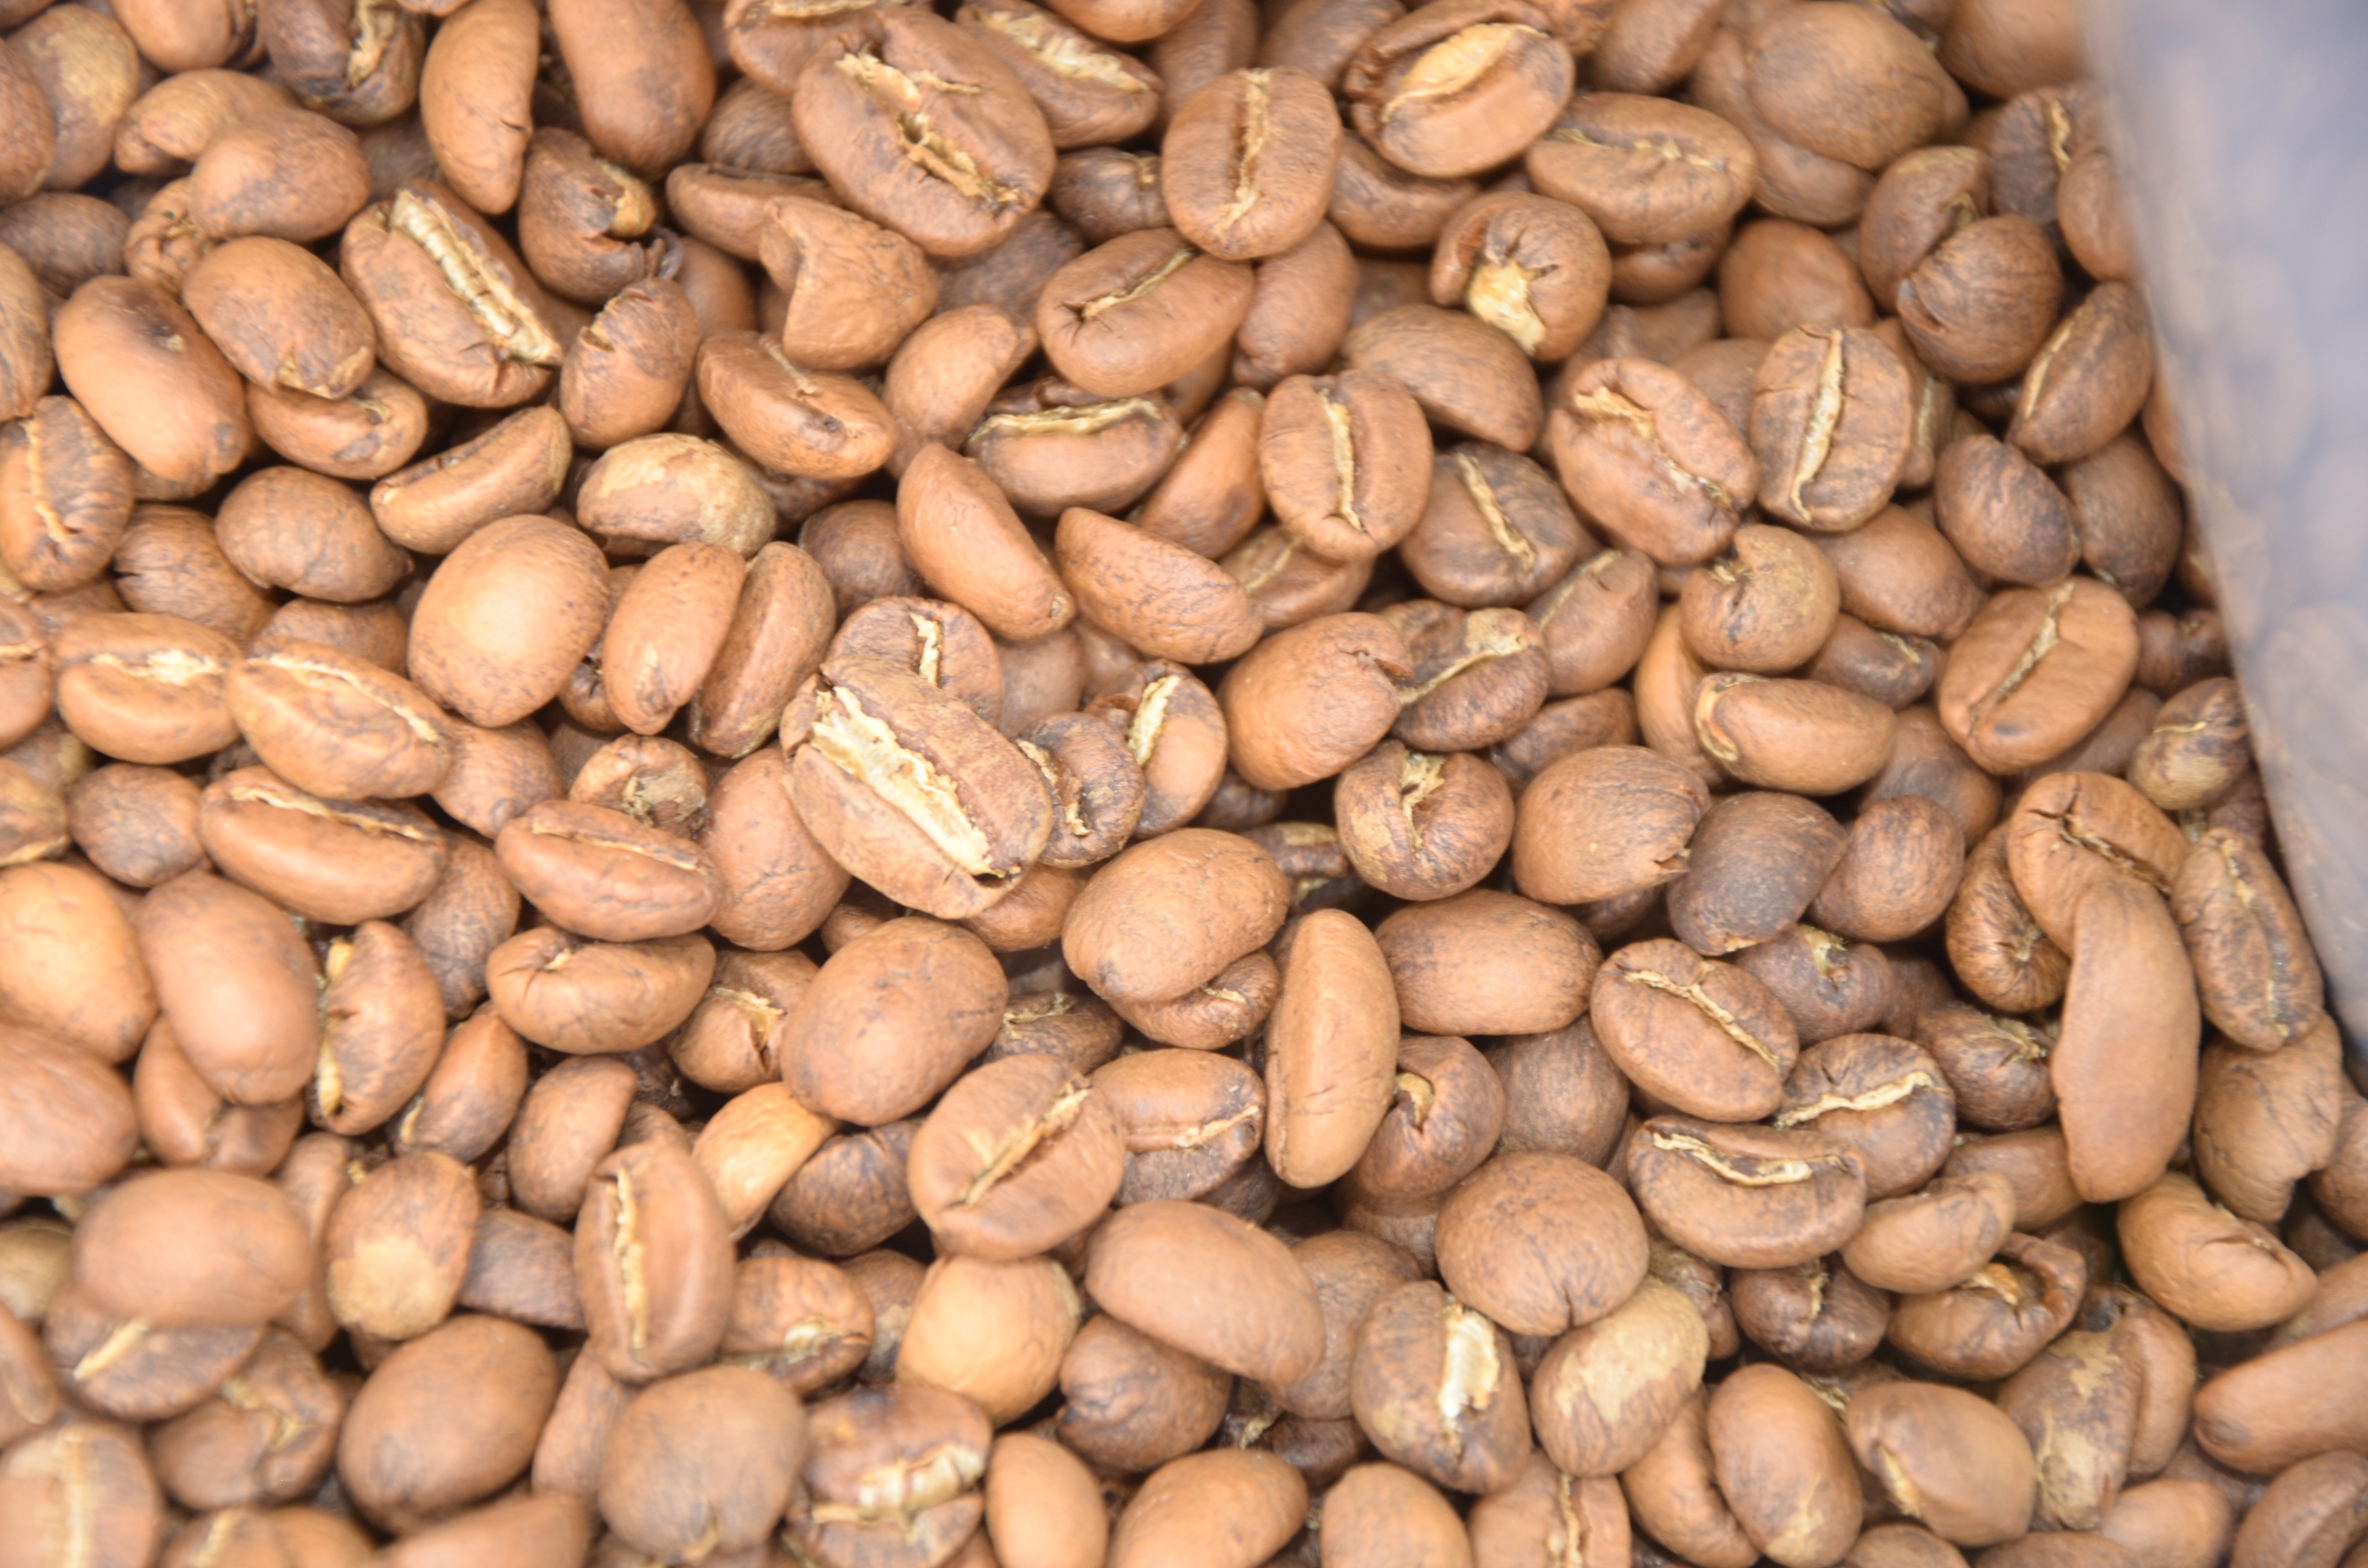
nature, coffee, plant, food, produce, vegetable, crop, caffeine, textures, flowering plant, grass family, land plant, common bean